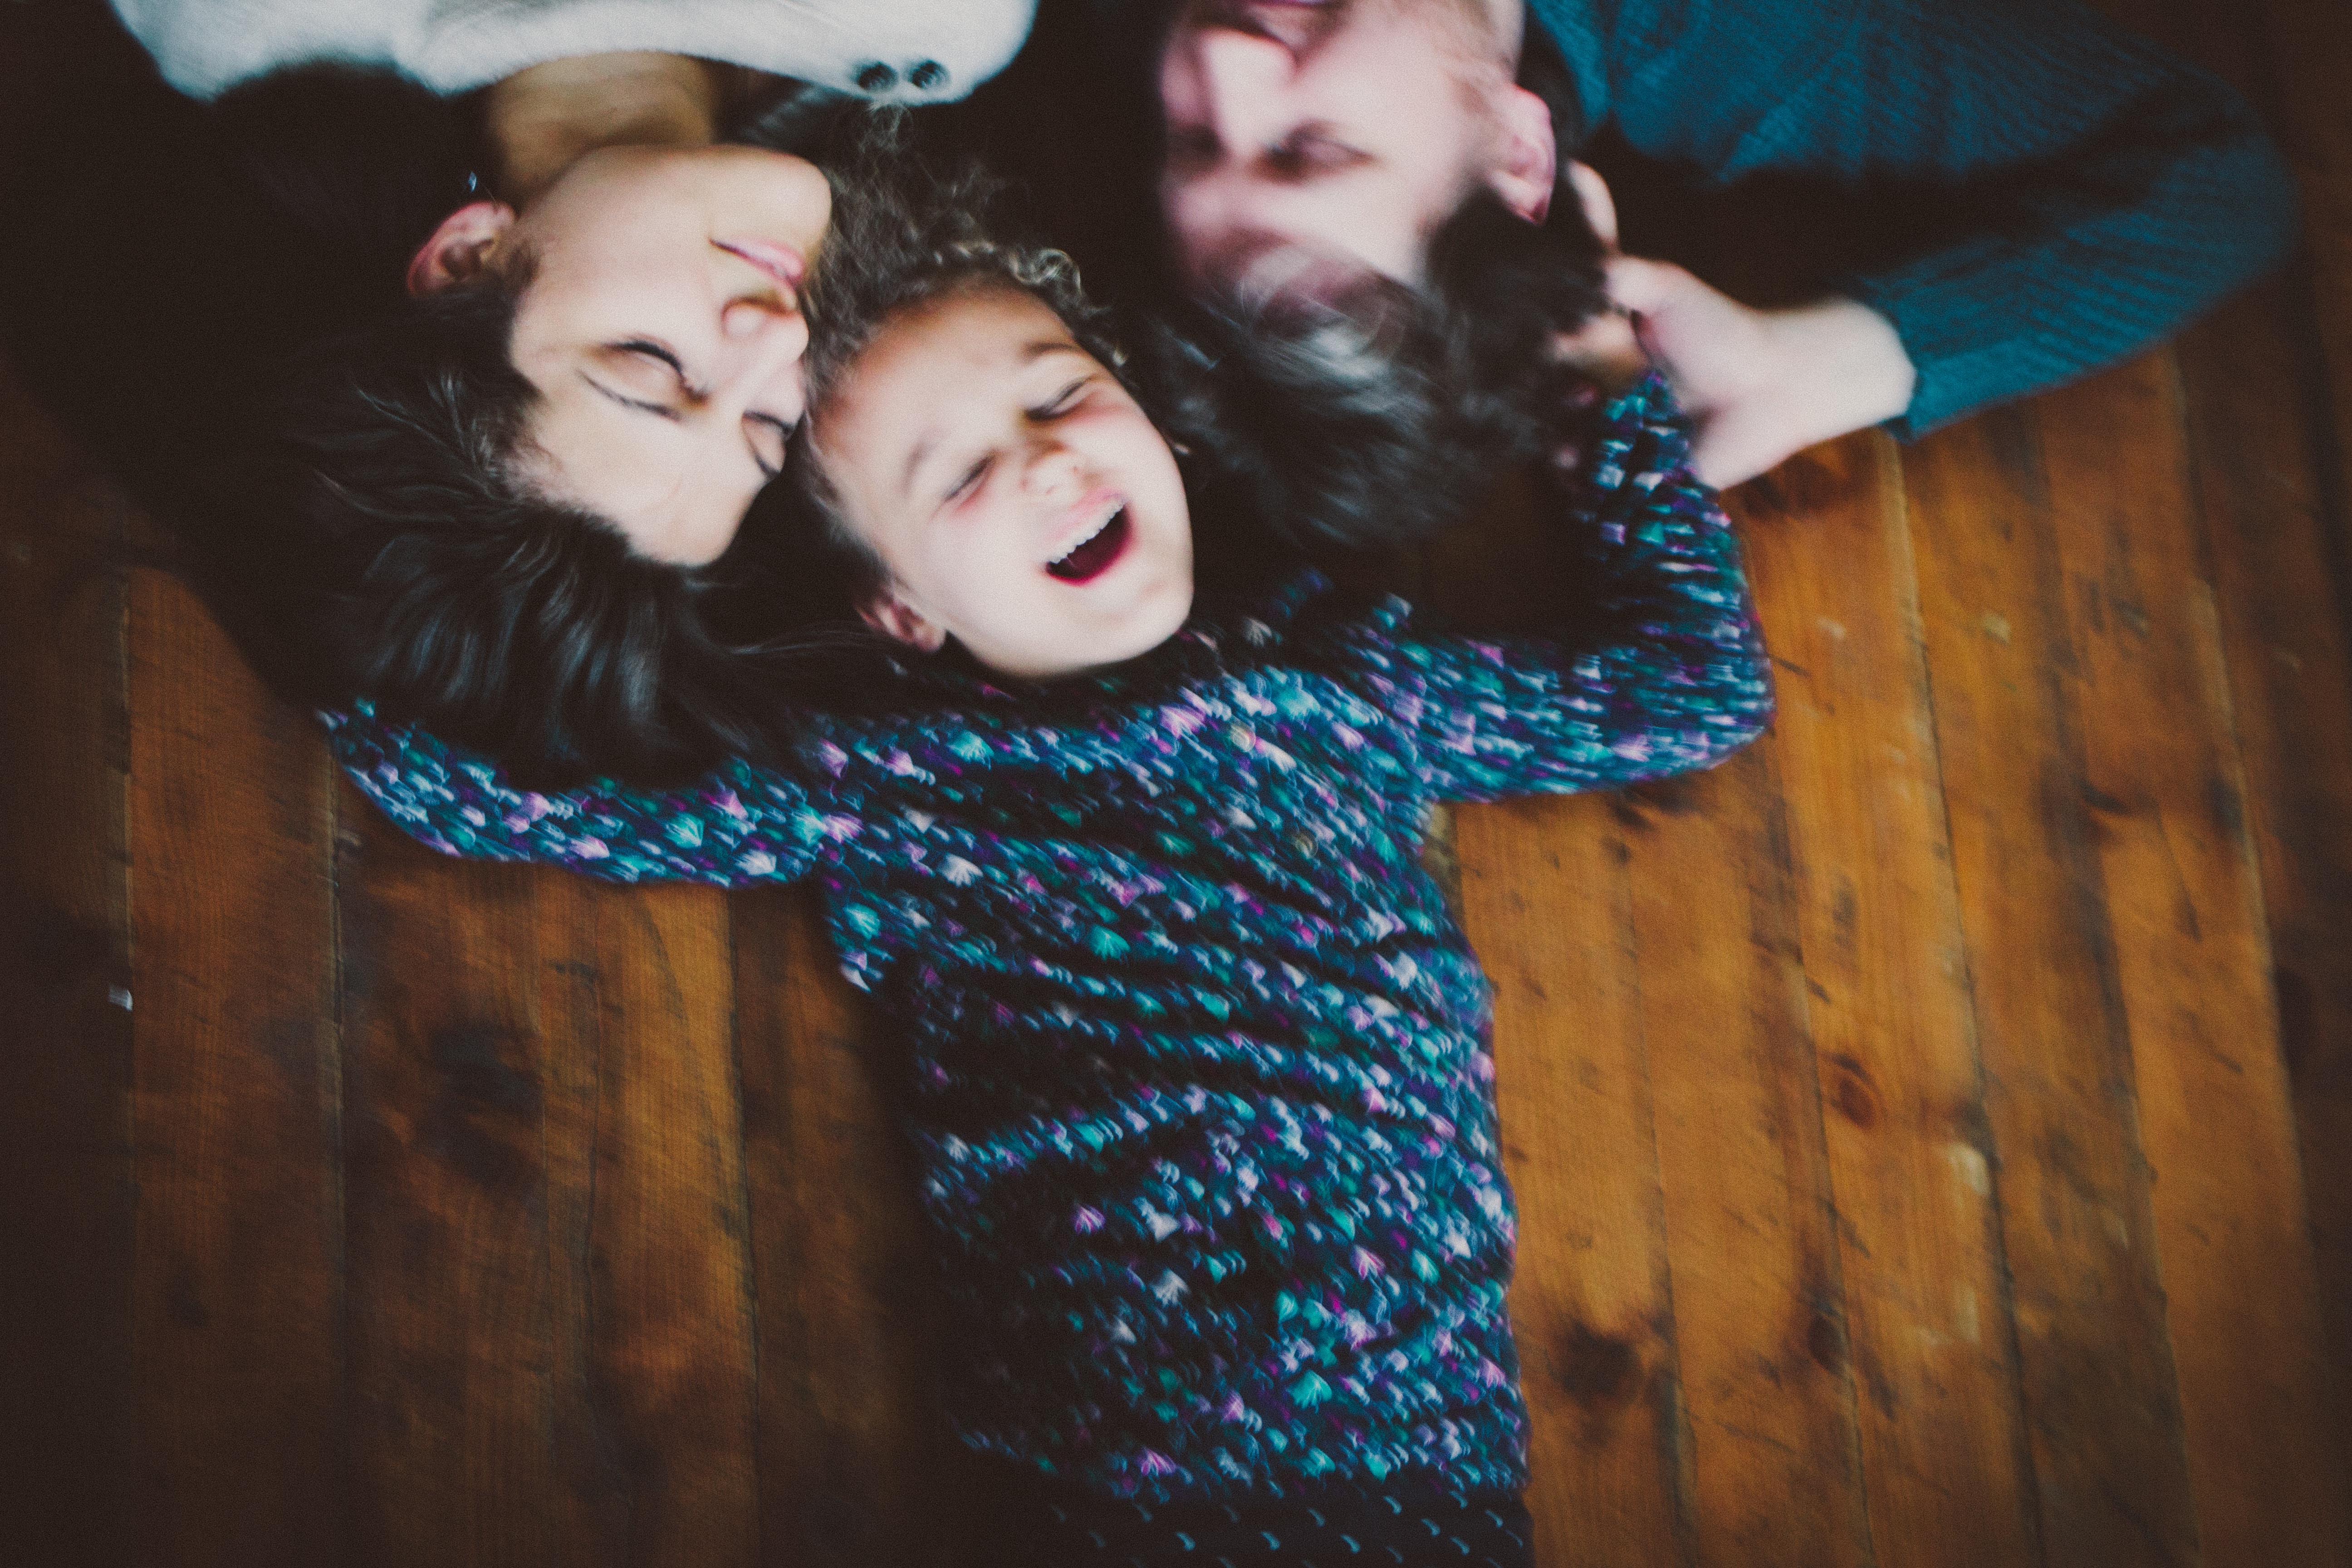
photography, color, blue, photograph, image